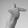
ASL letter: T